Centro Cultural Isidro Fabela

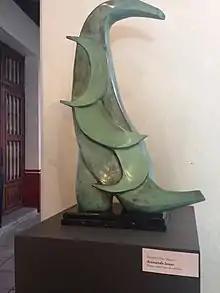
Acunando Lunas

This artist was born in Villahermosa, Tabasco. She studied art at the Motolina University. She has more than 30 years doing paintings full of colors and cheerful shapes which move around a family context and her everyday life represented in her paintings. She has collected several awards throughout her career.